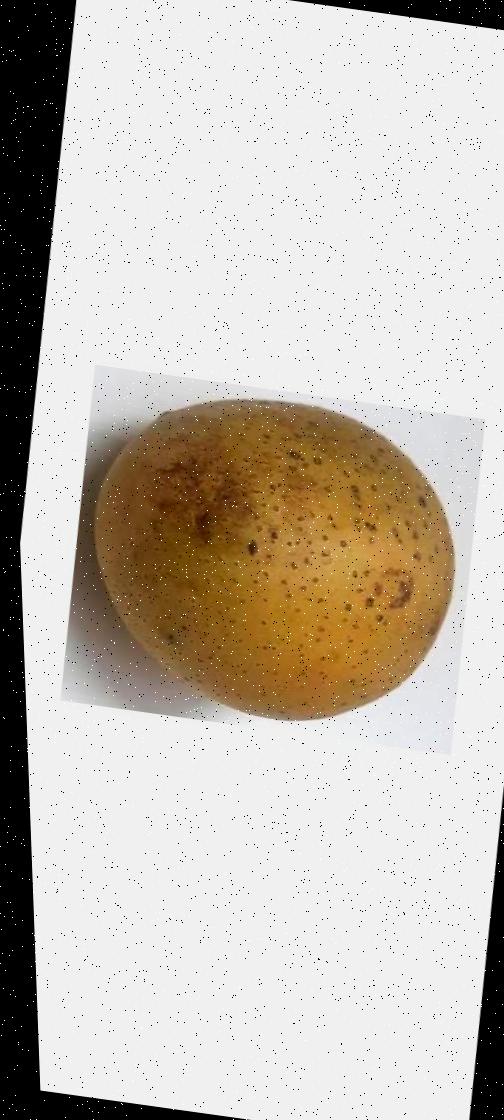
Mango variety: Gourmoti